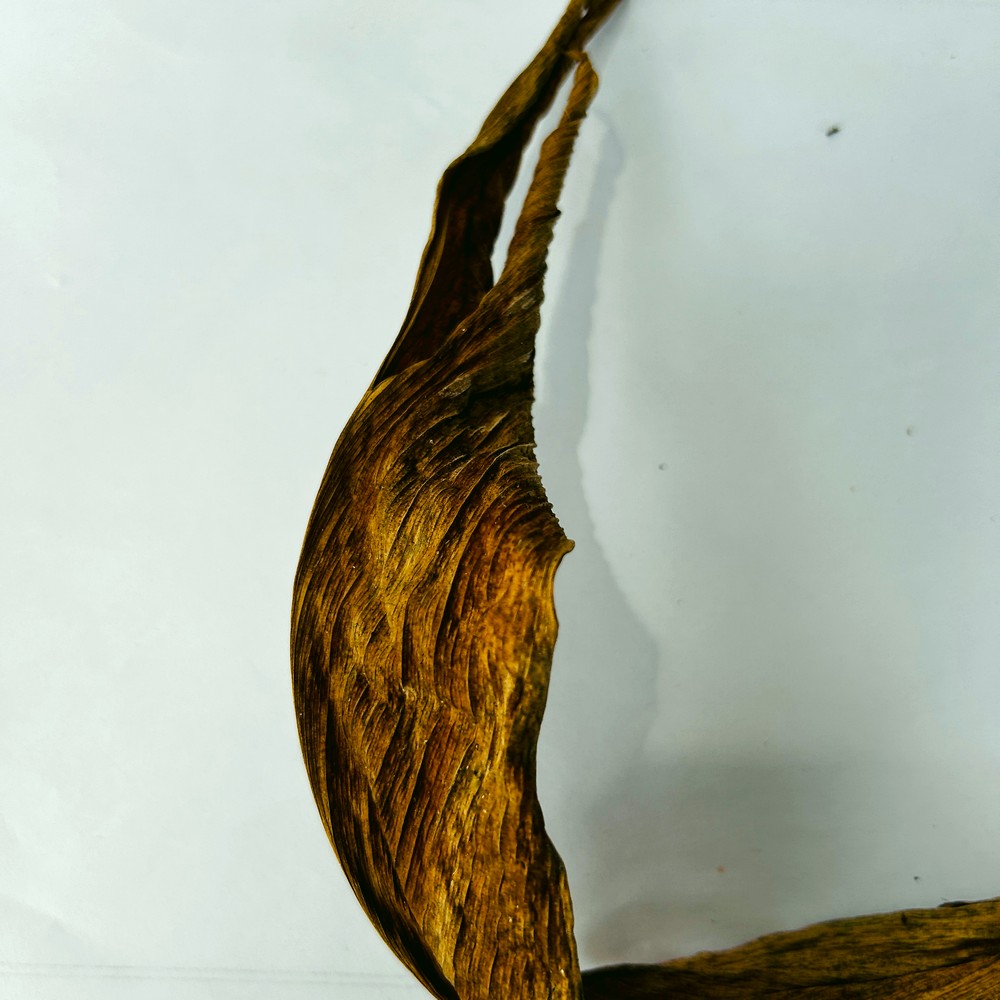
Label: Dry Leaf